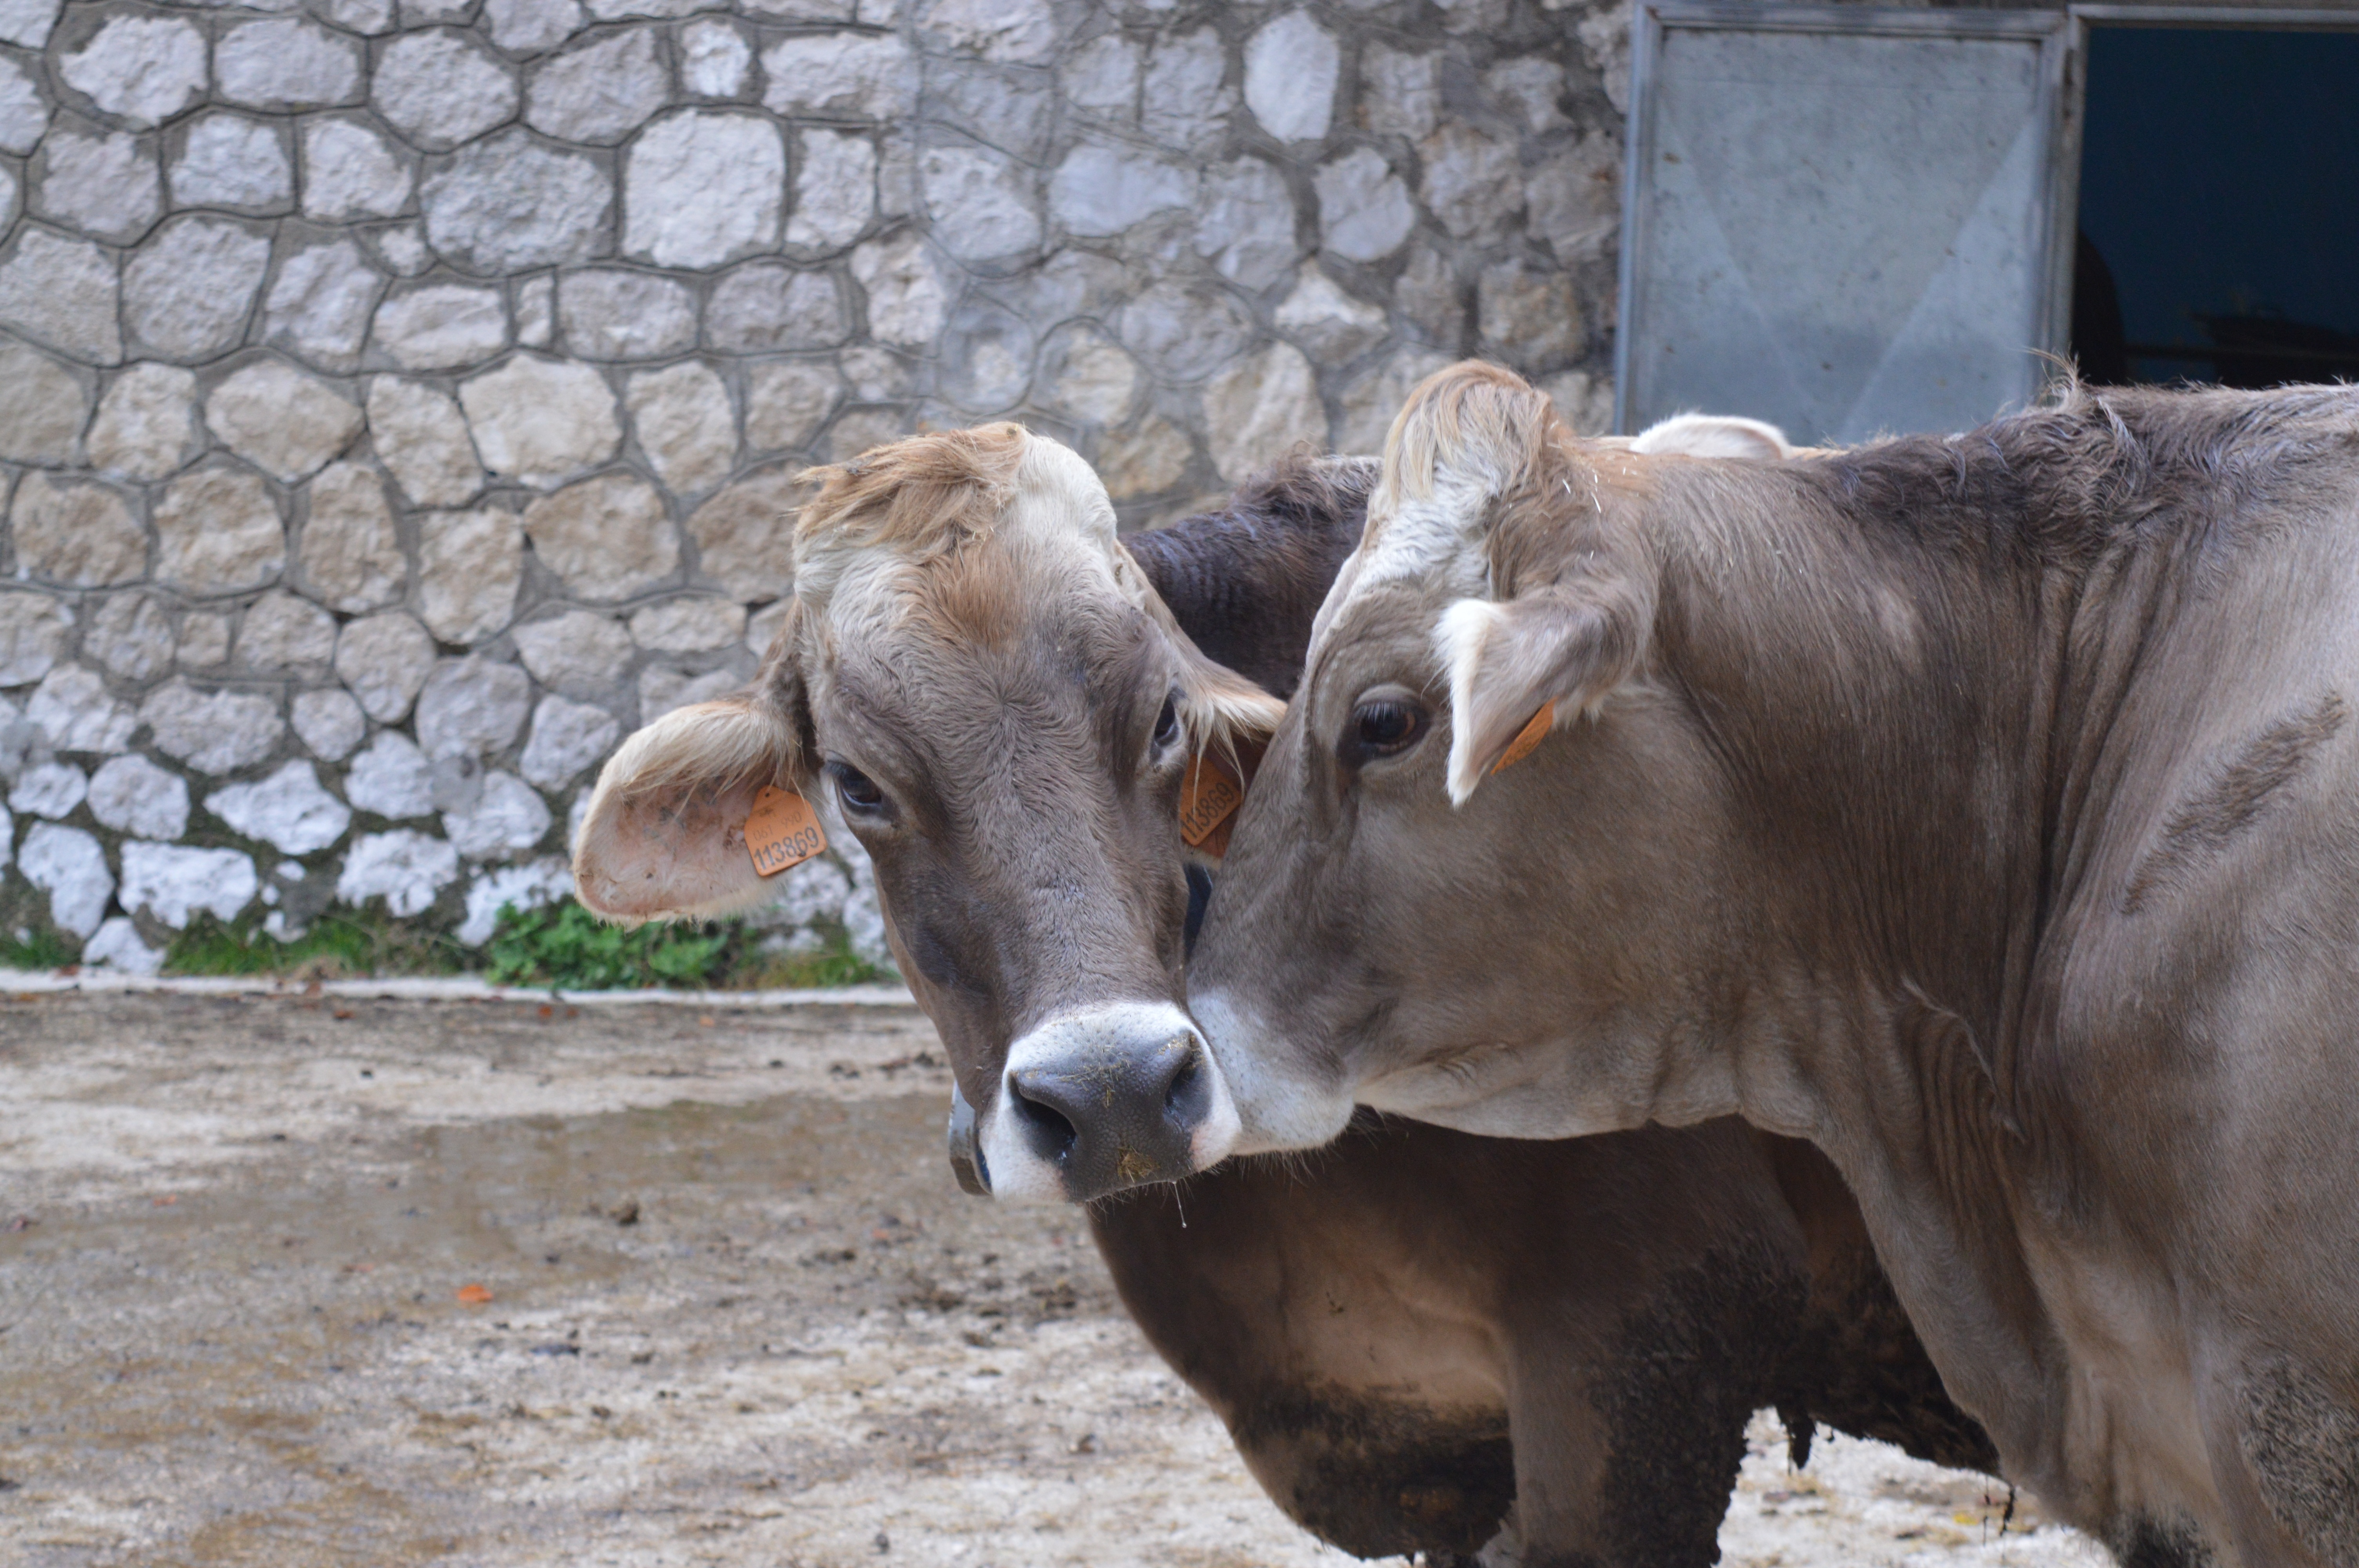
farm, wildlife, love, zoo, horn, cow, mammal, fauna, cattle like mammal, cow goat family